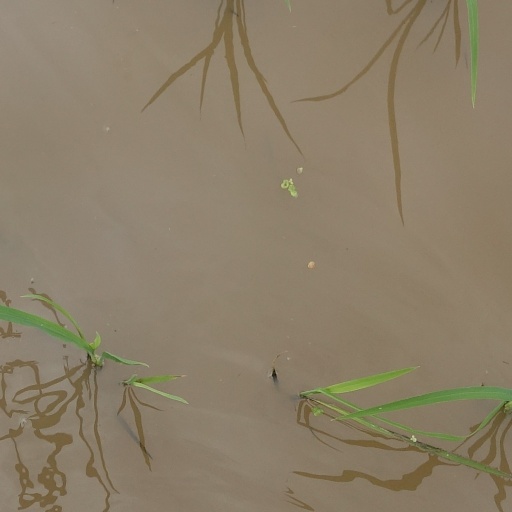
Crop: rice